List of association football clubs playing in the league of another country

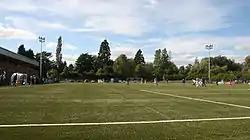
The New Saints of the Welsh Premier League play at Park Hall in the English town of Oswestry

As a result of the history of football in the United Kingdom, the United Kingdom has four FIFA member countries instead of one. Therefore, clubs that play outside what would be regarded as their 'home country' are included.